Vaidotai railway station

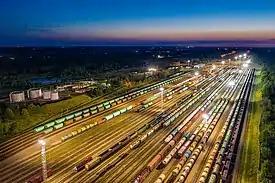

Vaidotai railway station is a Lithuanian Railways station in Vilnius. It is the main cargo transit station in Lithuania.